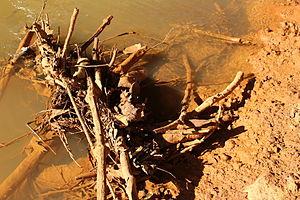
La forêt de la Sprée ou forêt de la Spree est une vaste zone forestière humide autour de la rivière Spree et ses bras secondaires, située à une centaine de kilomètres au sud-est de Berlin en Allemagne. La forêt a été désignée en 1991 par l'UNESCO comme une réserve de biosphère de 47 509 ha.